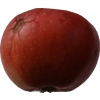
Label: Apple 17